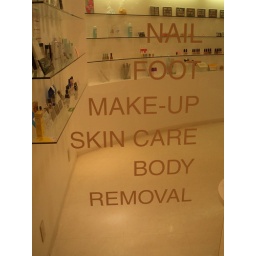
I tell you, there's a funny sign on every street corner in Tokyo.